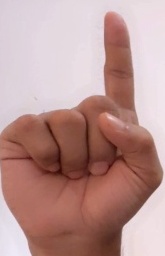
ASL sign: 1